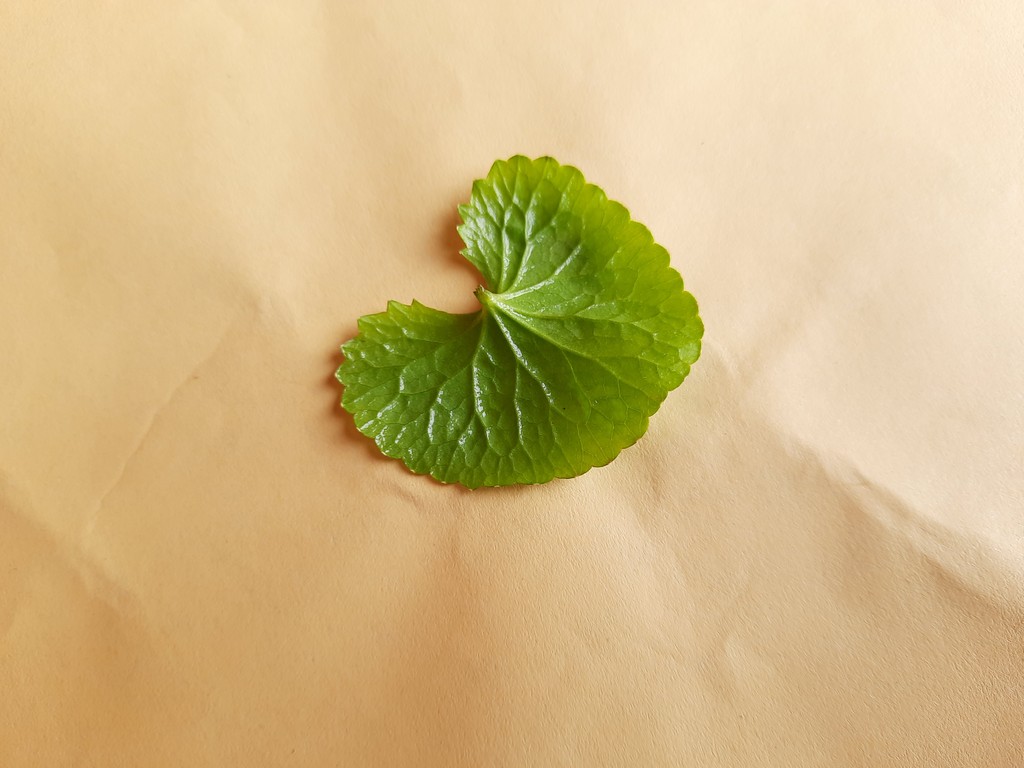
Label: Healthy